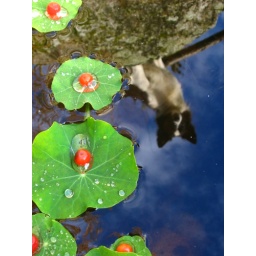
dog in the sky